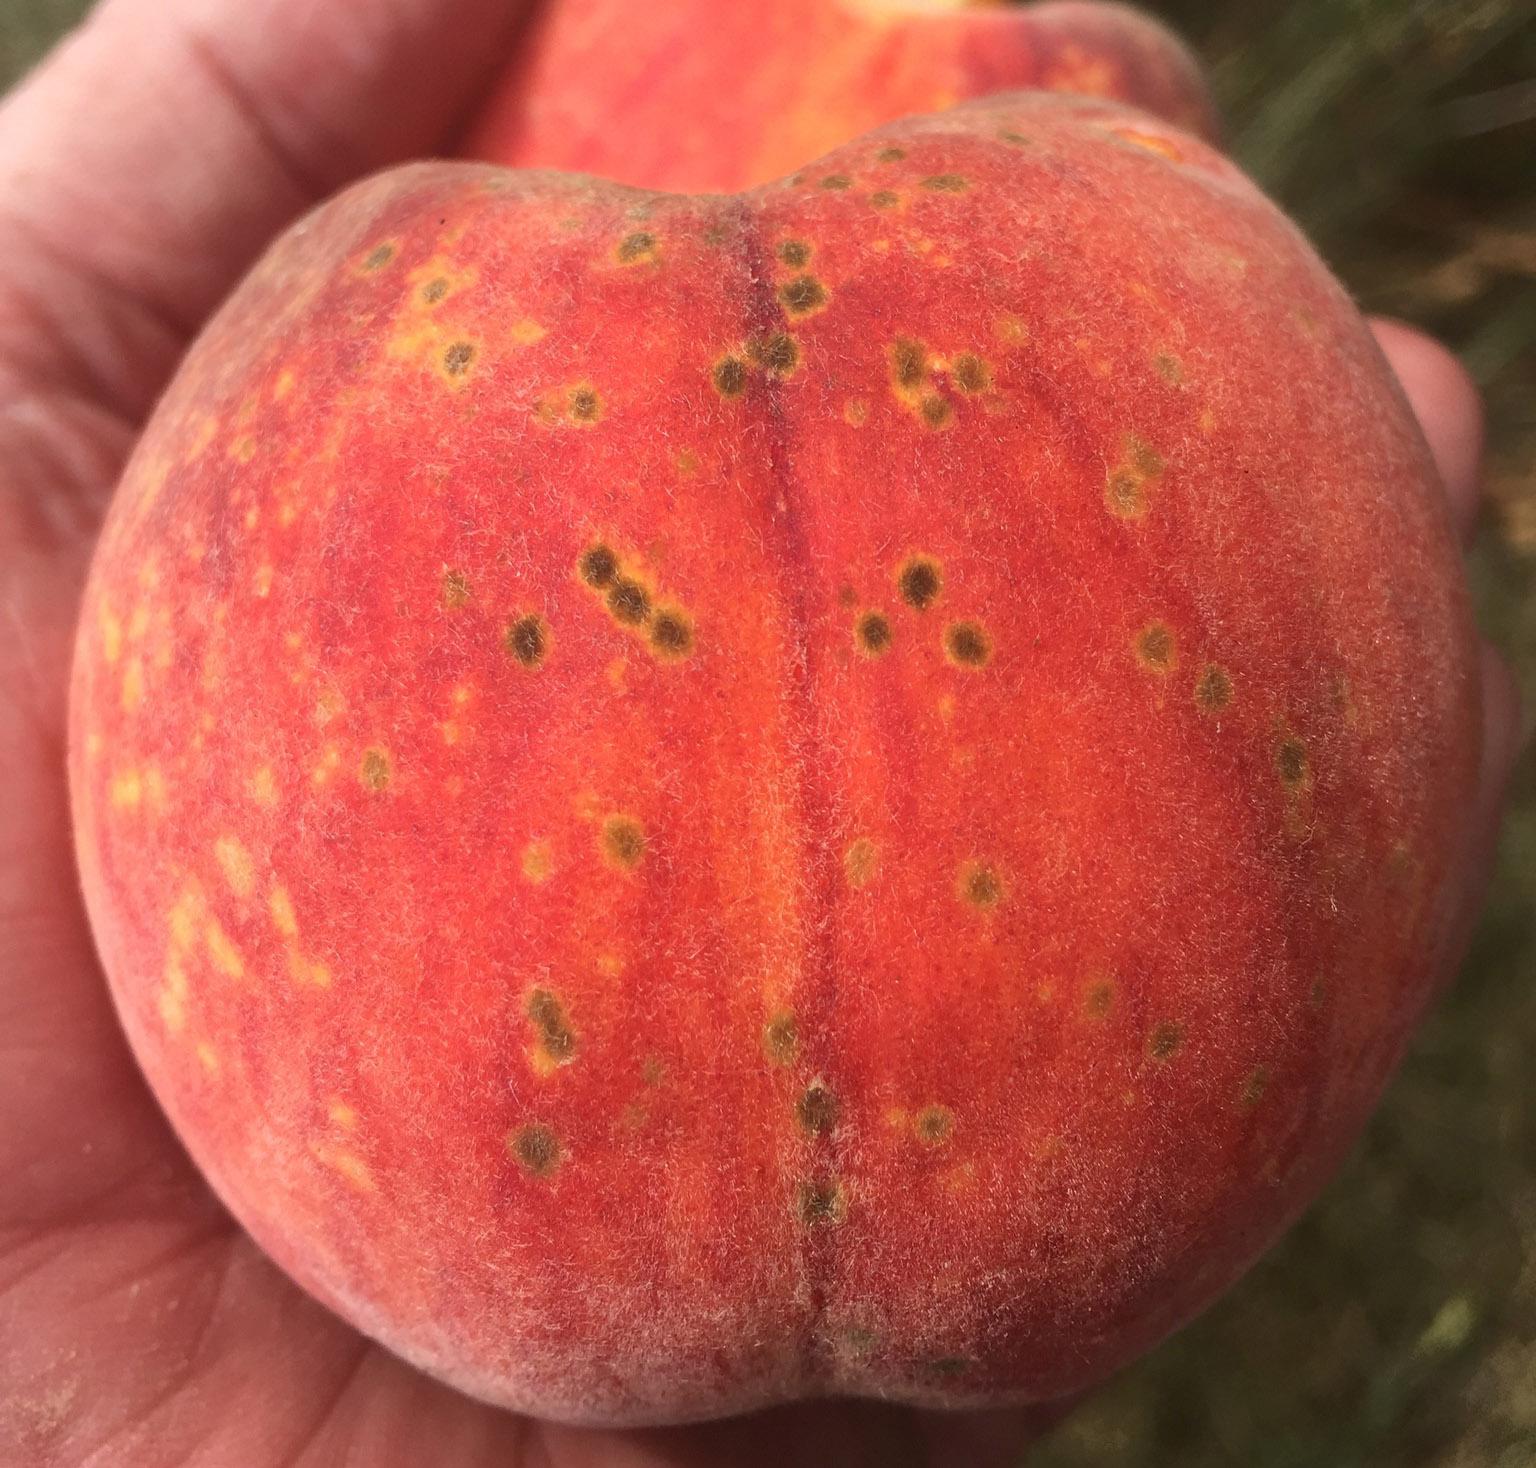
Plant: Peach
Disease: peach scab